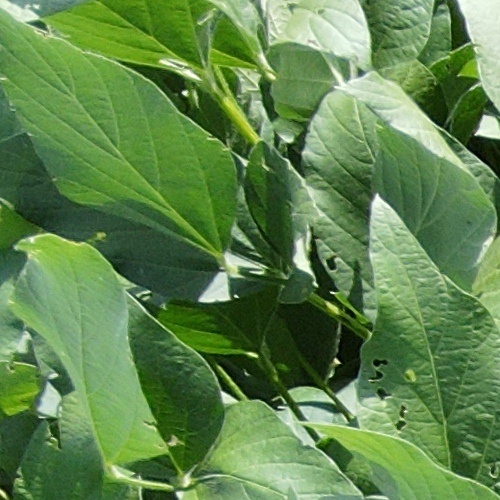
Label: Caterpillar